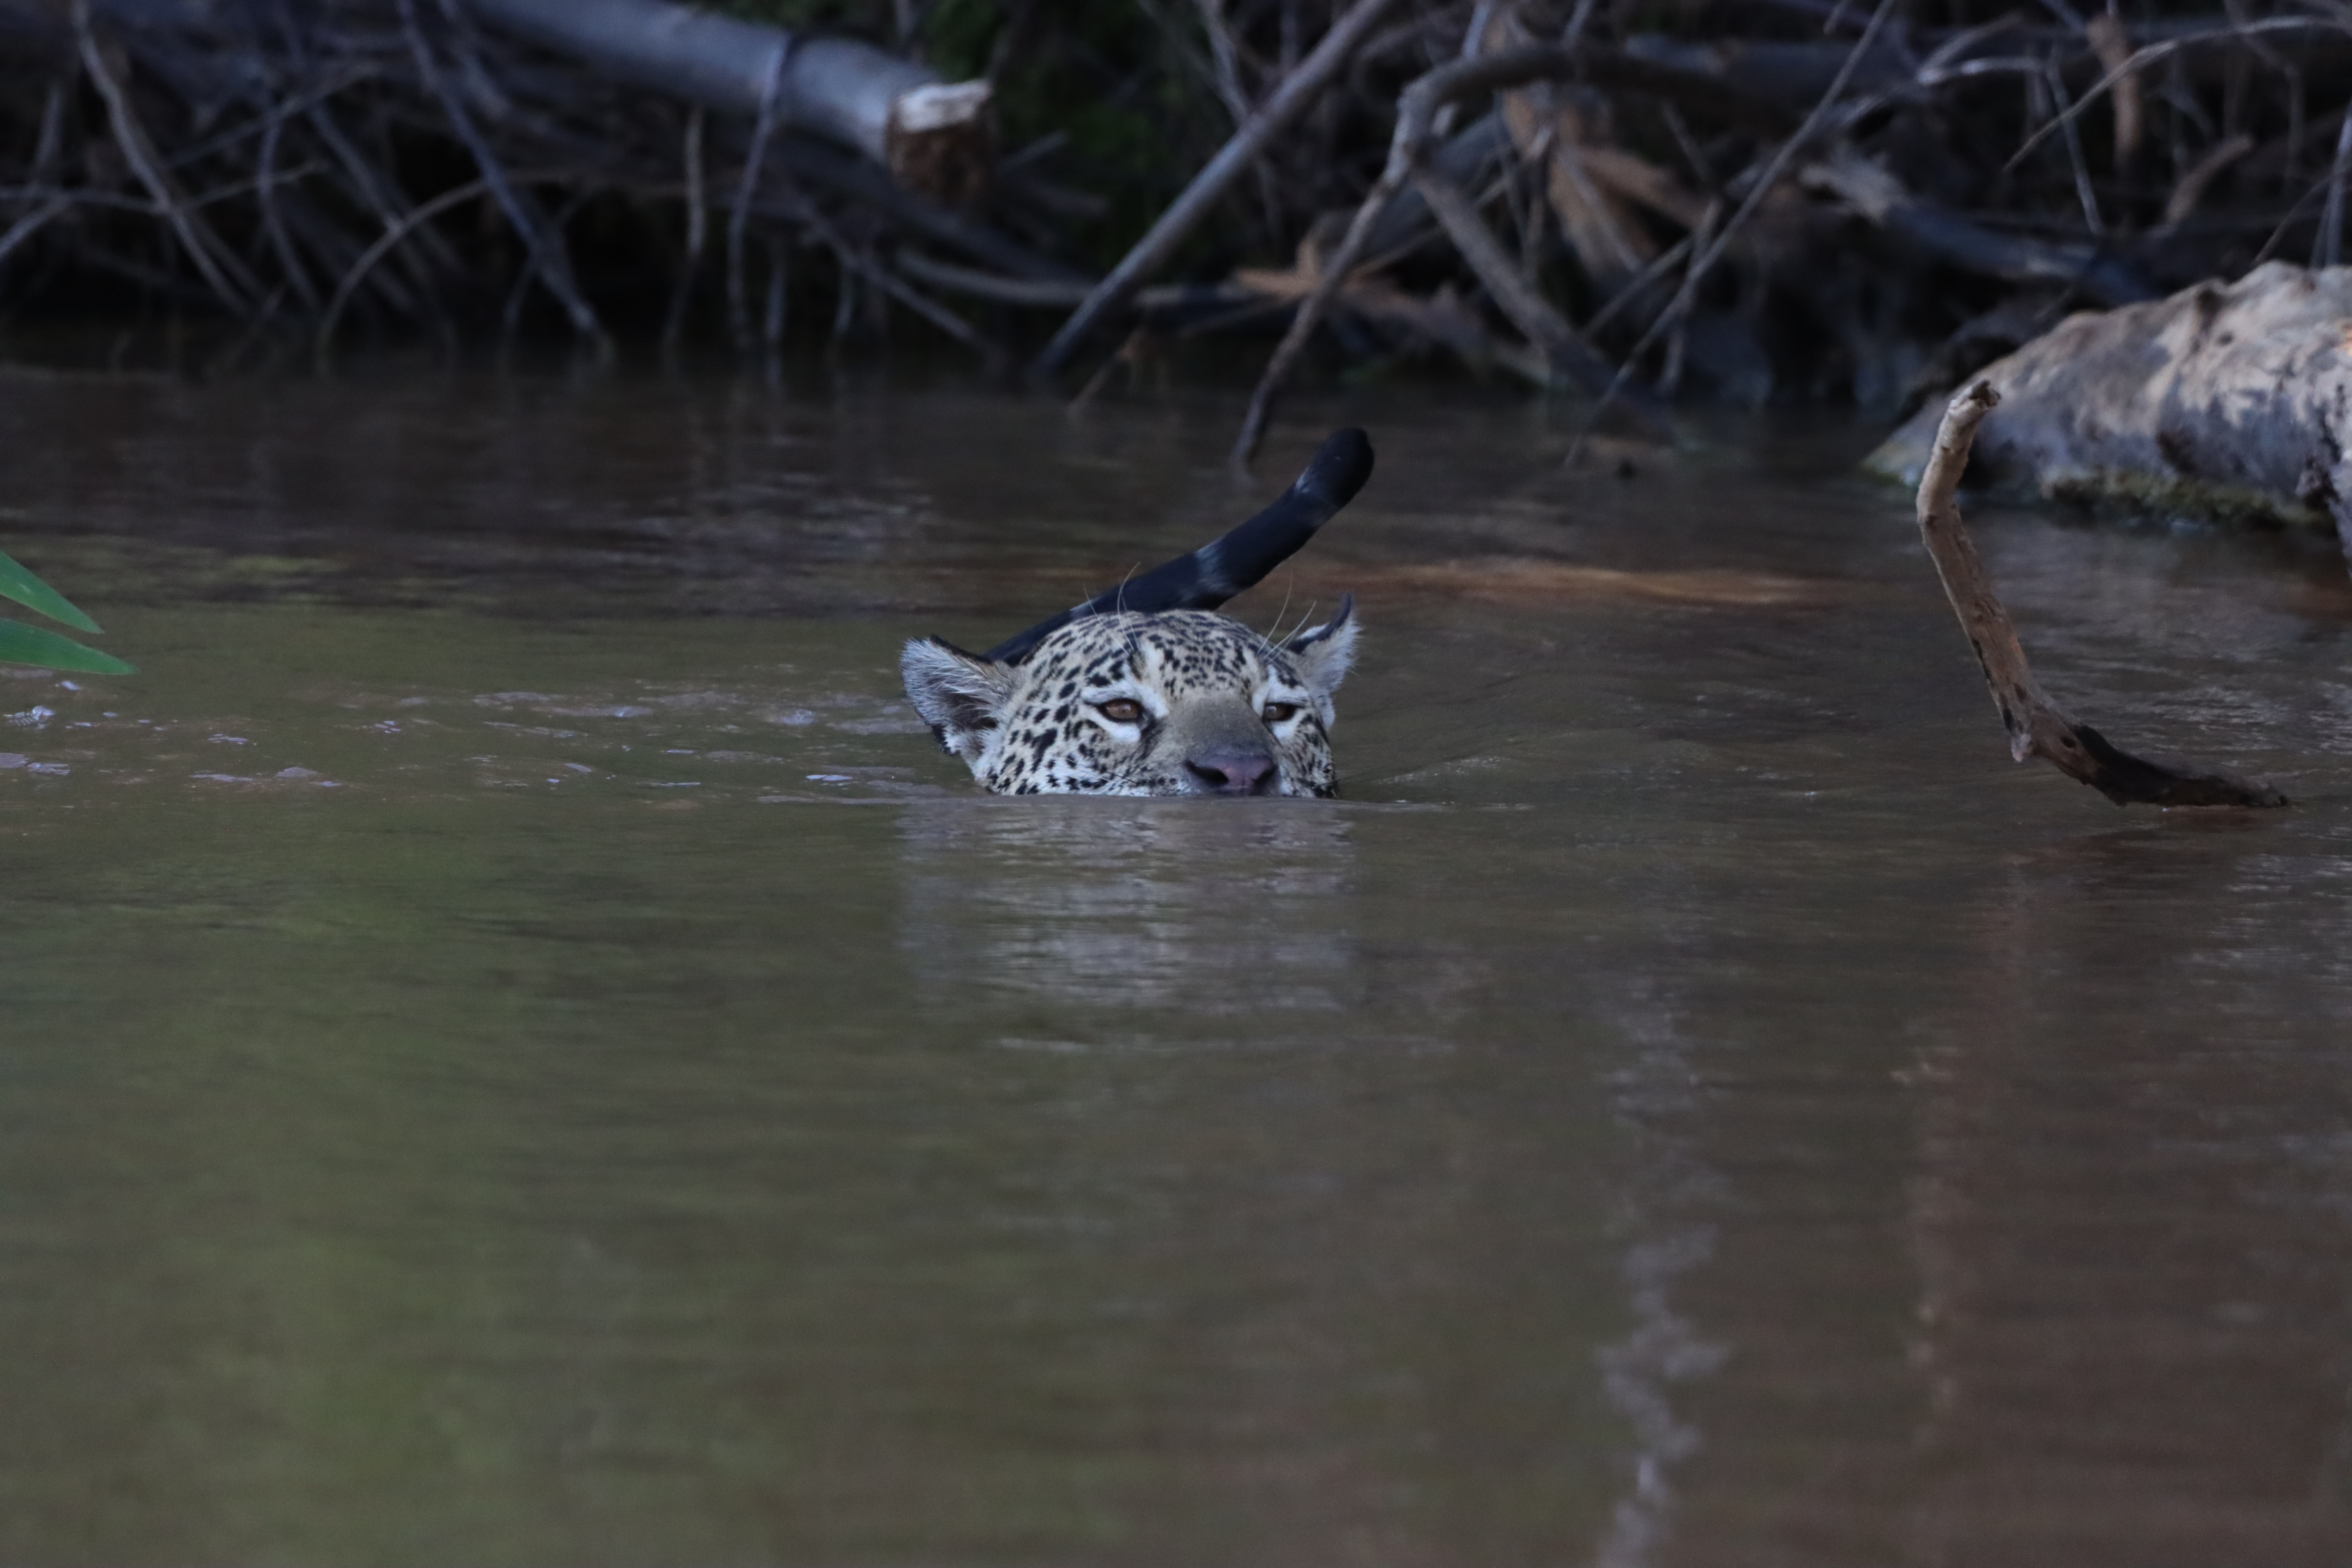
Jaguar: Marcela